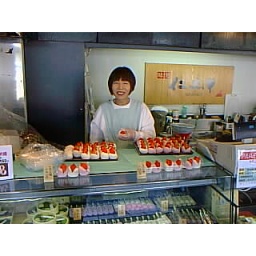
Vendor selling small strawberry cakes at the train station in Kumamoto, Japan in March 2000.